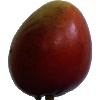
Label: Mango Red 1